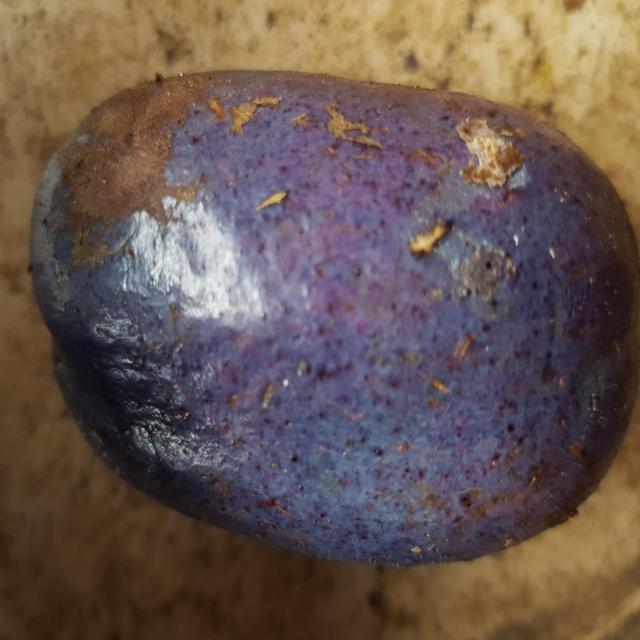
Plum grade: spotted